Brunellia comocladifolia

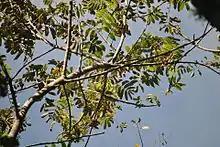
Branches and foliage

"Brunellia comocladifolia" is a small tree growing to a height of about with a spreading crown. The leaves and young shoots are clad in rusty coloured hairs and the foliage often has a reddish tinge. The pinnate leaves have toothed margins and are up to long. They are in opposite pairs, with five to eleven pairs of elliptical to oblong leaflets and a terminal leaflet. The leaflets have rounded bases and acuminate tips and are up to long and wide. The underside of the leaflets are clad in short, velvety hairs. Male and female flowers are on separate trees. They are both very small and are borne in panicles clad in short hairs. The flowering period is April to August and the fruits appear from June to October.